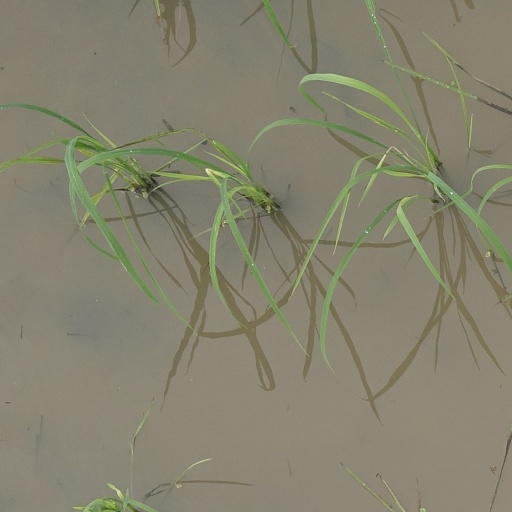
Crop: rice